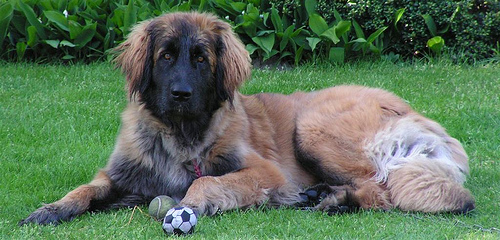
Animal: dog
Breed: leonberger